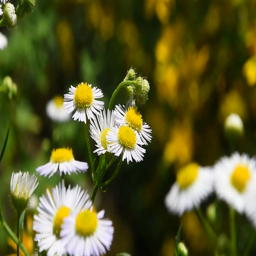
wild meadow chamomile flowers shaking and trembling in the wind over green background of field , close up